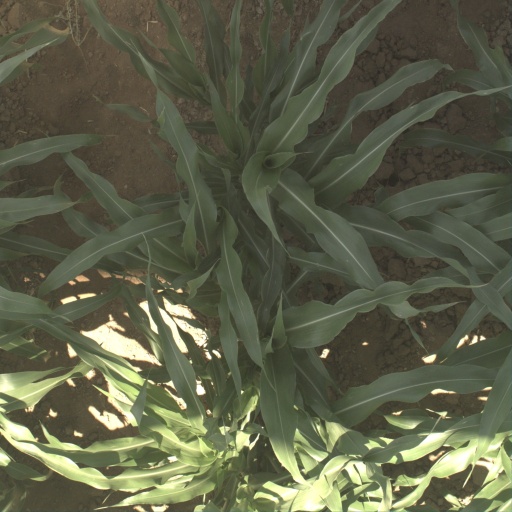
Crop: sorghum